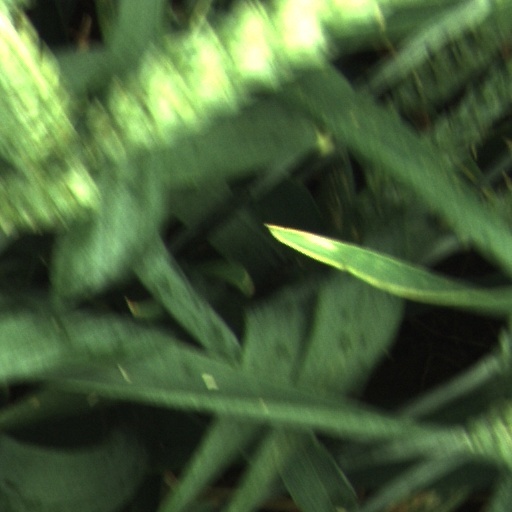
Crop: wheat